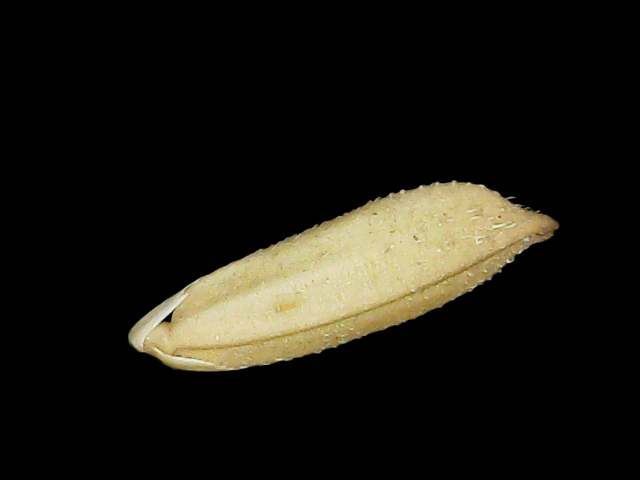
Rice variety: Binadhan23